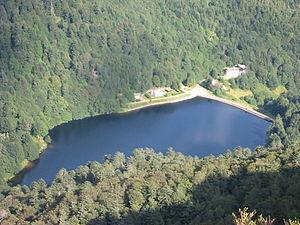
Le Schiessrothried est un petit lac du versant alsacien des Vosges, d'origine glaciaire. Ses eaux rejoignent la Fecht par un petit affluent gauche, le Wormsabachrunz.